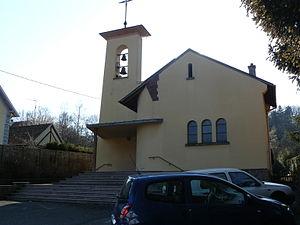
Chapelle Saint-Joseph (Jungholtz)
Jungholtz est une commune française située dans le département du Haut-Rhin, en région Grand Est.